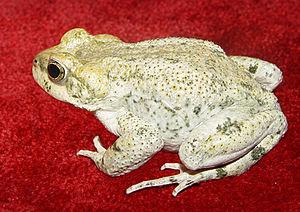
Bufotes surdus est une espèce d'amphibiens de la famille des Bufonidae.